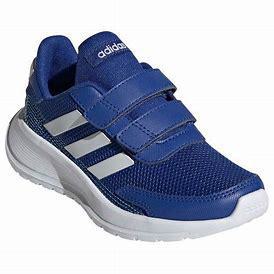
Brand: Adidas
Model: Tensaur Run